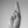
ASL letter: R